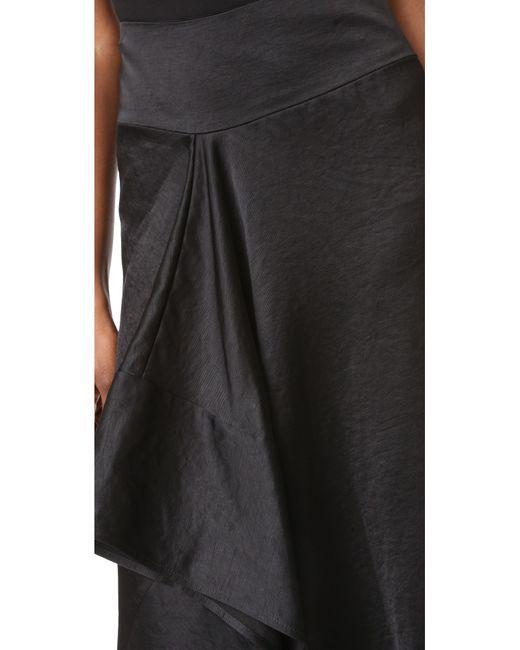
satin-schlichtes schwarzes Kleid A-Linien-Rock eng anliegende Taille